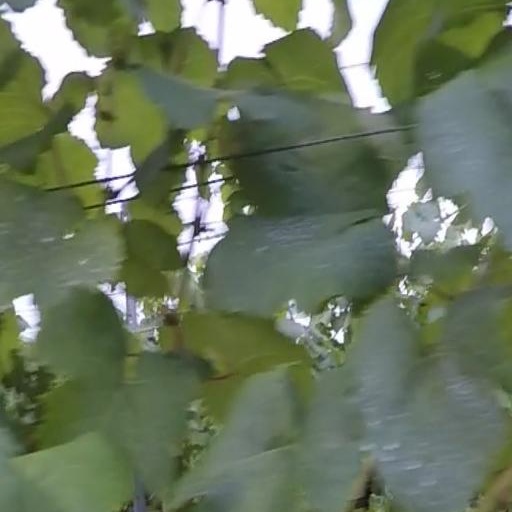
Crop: grape